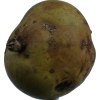
Label: pear